2009 Las Vegas Desert Classic

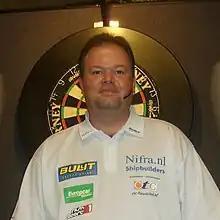
Raymond van Barneveld "(pictured in 2006)" was one of the two finalists at the tournament

Both of the semi-finals took place on July 5 and were best-of-21 legs. The first semi-final was between Taylor and Part. Taylor began with a failed attempt to achieve a nine-dart finish in the first leg, which he finished in ten dart throws. Part claimed the second leg with a 117 checkout before Taylor made a 13-dart finish to break the tie. Taylor won the next two legs and used an error by Part in leg five to go 4–1 ahead. Taylor won the remaining six legs to win the match 10–1 with an average of near to 108 and went through to the final; he had a second try at achieving a nine-dart finish by hitting two consecutive maximum scores, but he missed the eighth throw. Taylor said he was delighted to qualify for the final and that he had taken advantage of Part's poor play.